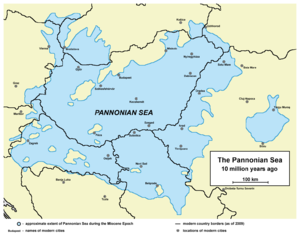
La mer de Pannonie est une ancienne mer peu profonde située dans la région aujourd'hui connue comme la plaine de Pannonie en Europe centrale. La mer de Pannonie a existé durant le Miocène et le Pliocène.
Le banc de sable du Miocène de Tašmajdan est situé en plein centre de Belgrade, la capitale de la Serbie, dans la partie urbaine de la municipalité de Palilula et dans le parc de Tašmajdan. Remontant au Miocène, il figure sur la liste des monuments naturels géologiques protégés de la République de Serbie. Le site a été signalé en 1968.